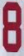
Number: 8